Tarbes

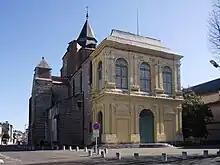
The Cathedral of Notre-Dame-de-la-Sède

Tarbes is the capital of the Hautes-Pyrénées department and concentrates various utilities including the court of grand instance, a branch of the Bank of France, the Chamber of Commerce and local industry, the Chamber of skilled crafts, crafts and Services.